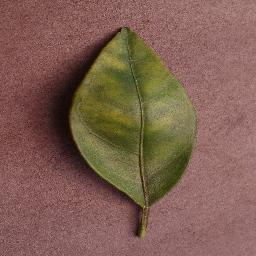
Label: Orange___Haunglongbing_(Citrus_greening)